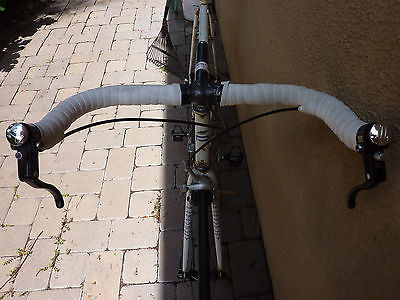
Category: bicycle